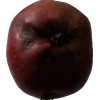
Label: Apple 18